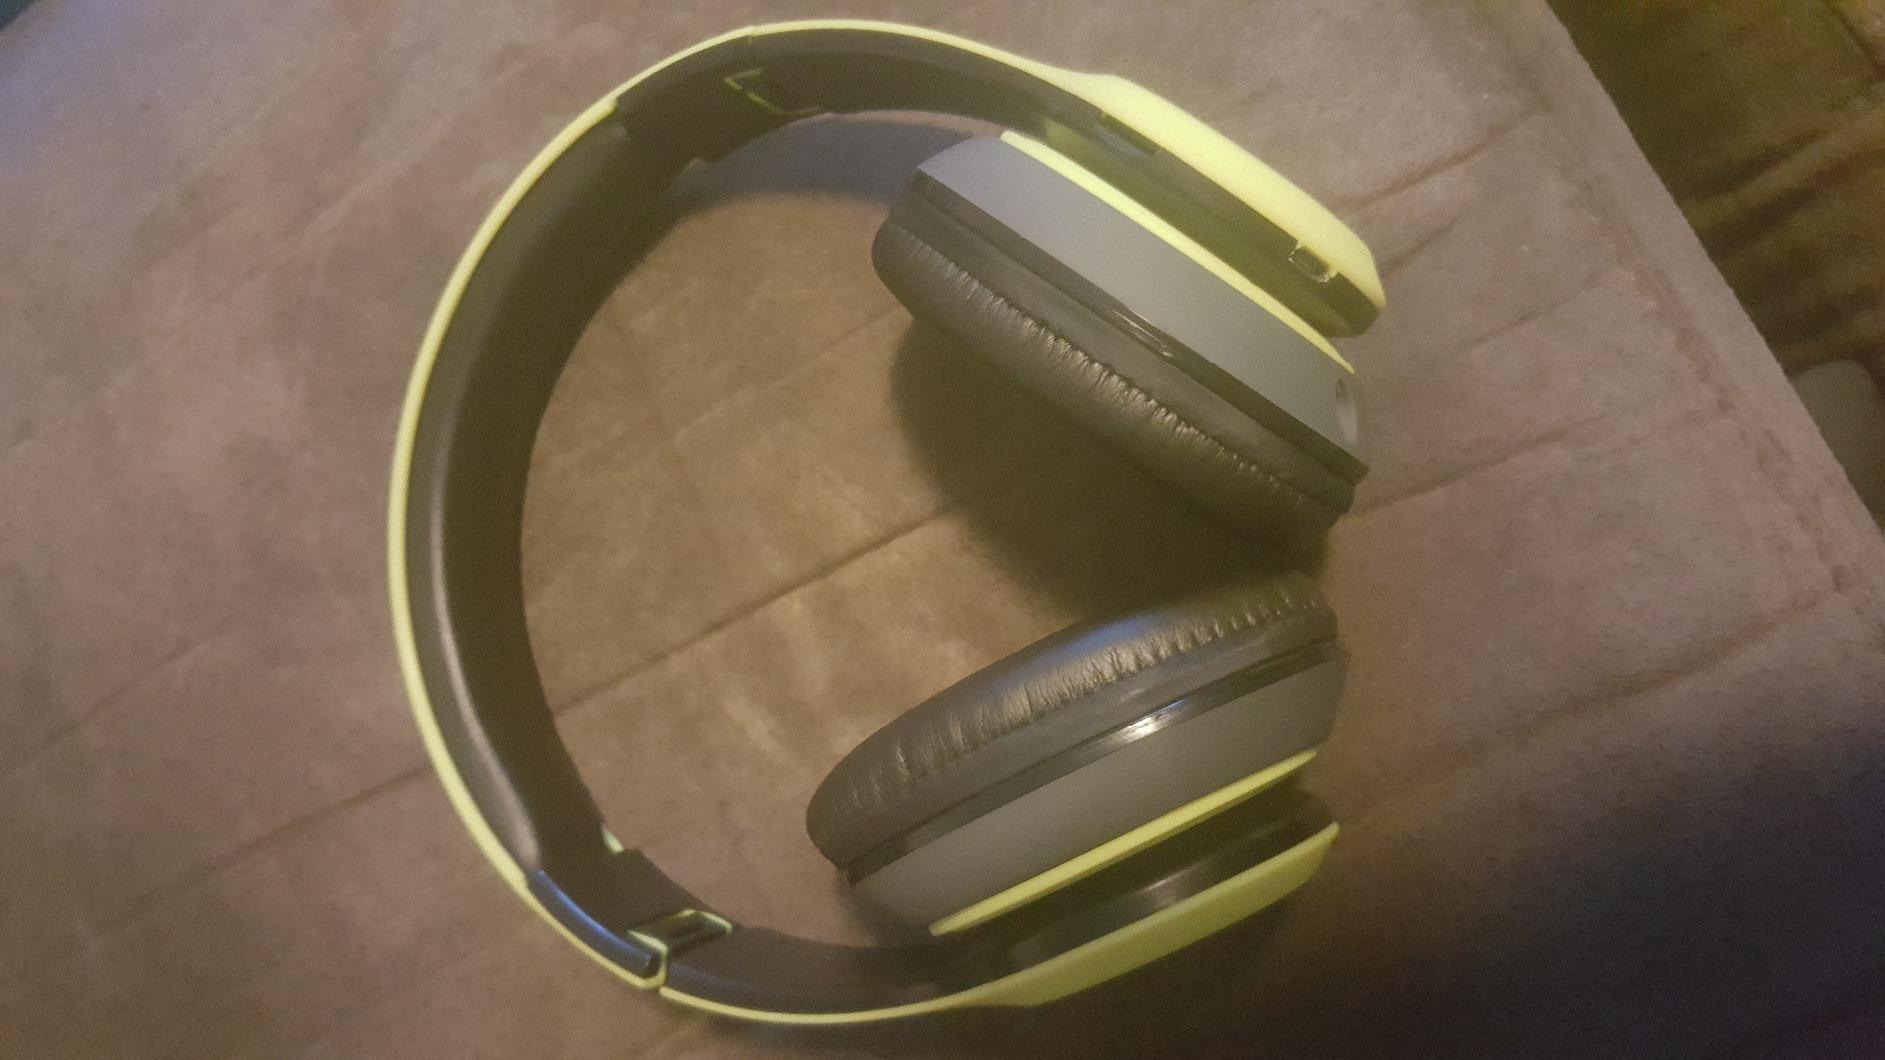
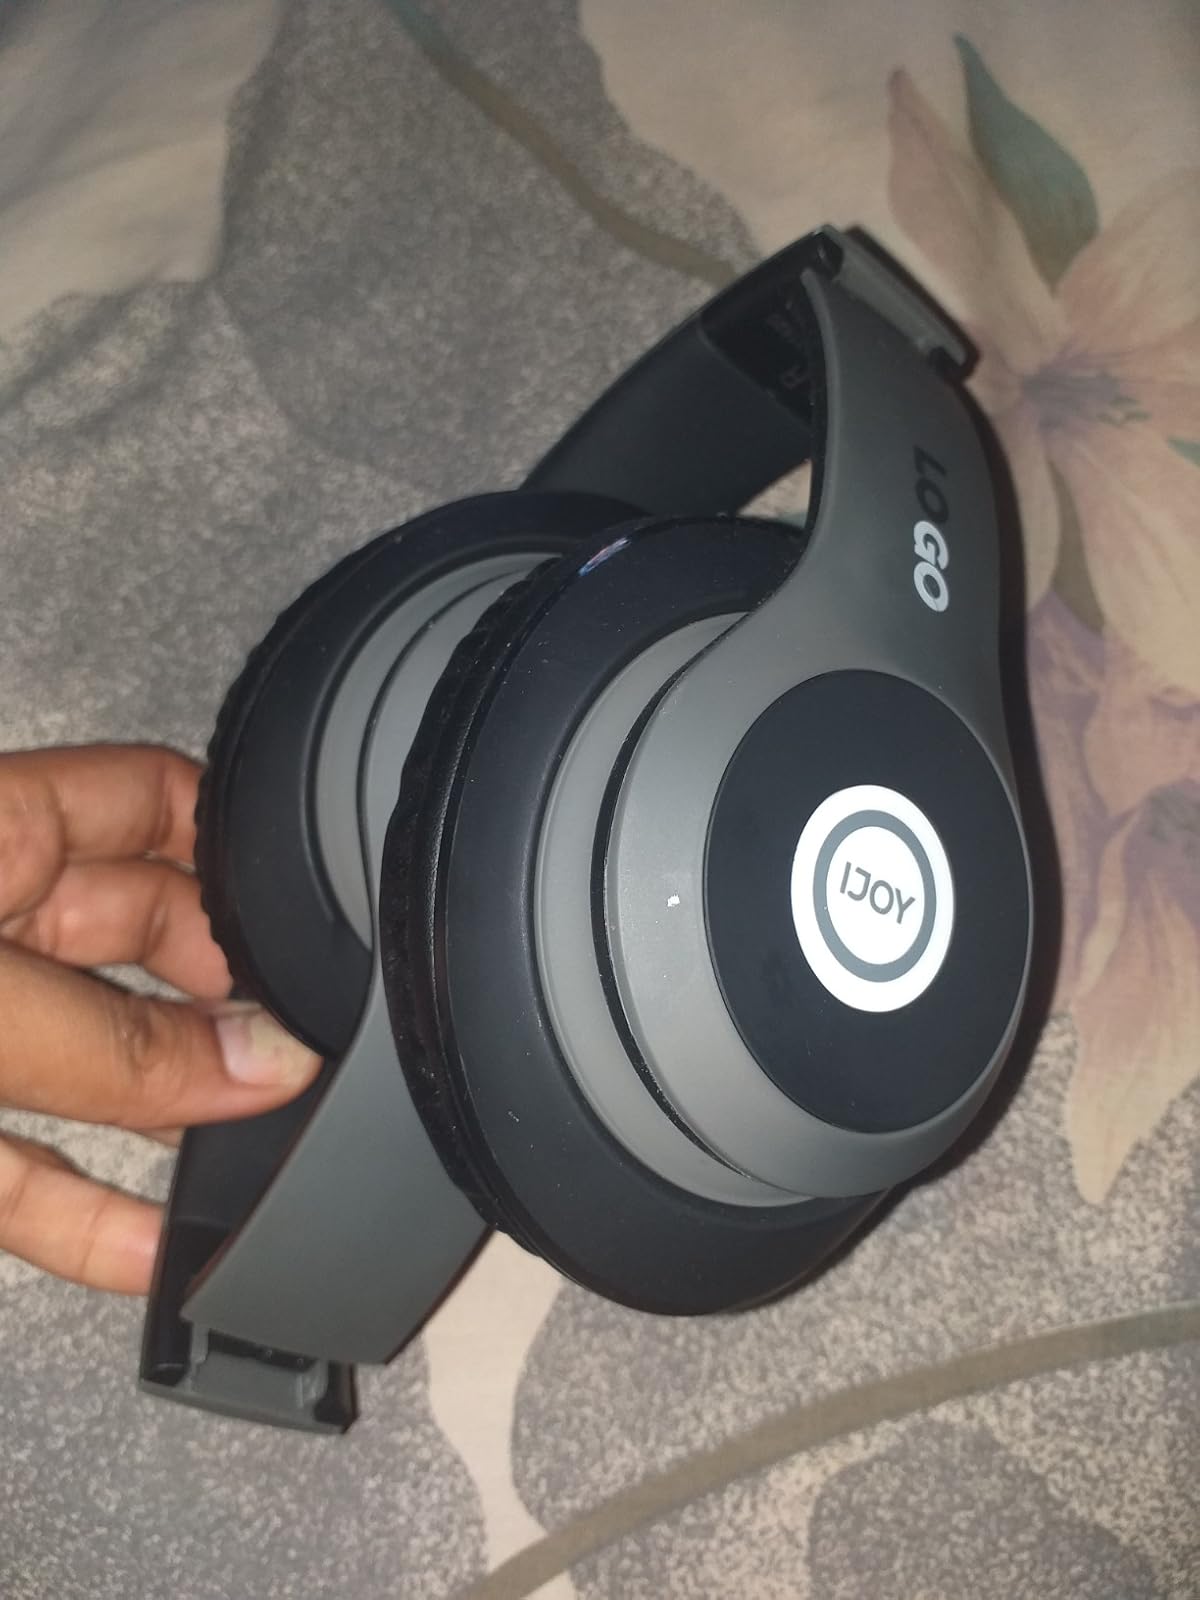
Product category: headphones
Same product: no